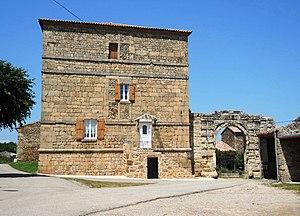
Bogy détail
Bogy est une commune française, située dans le département de l'Ardèche en région Auvergne-Rhône-Alpes.